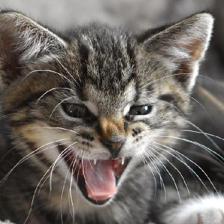
Label: animals